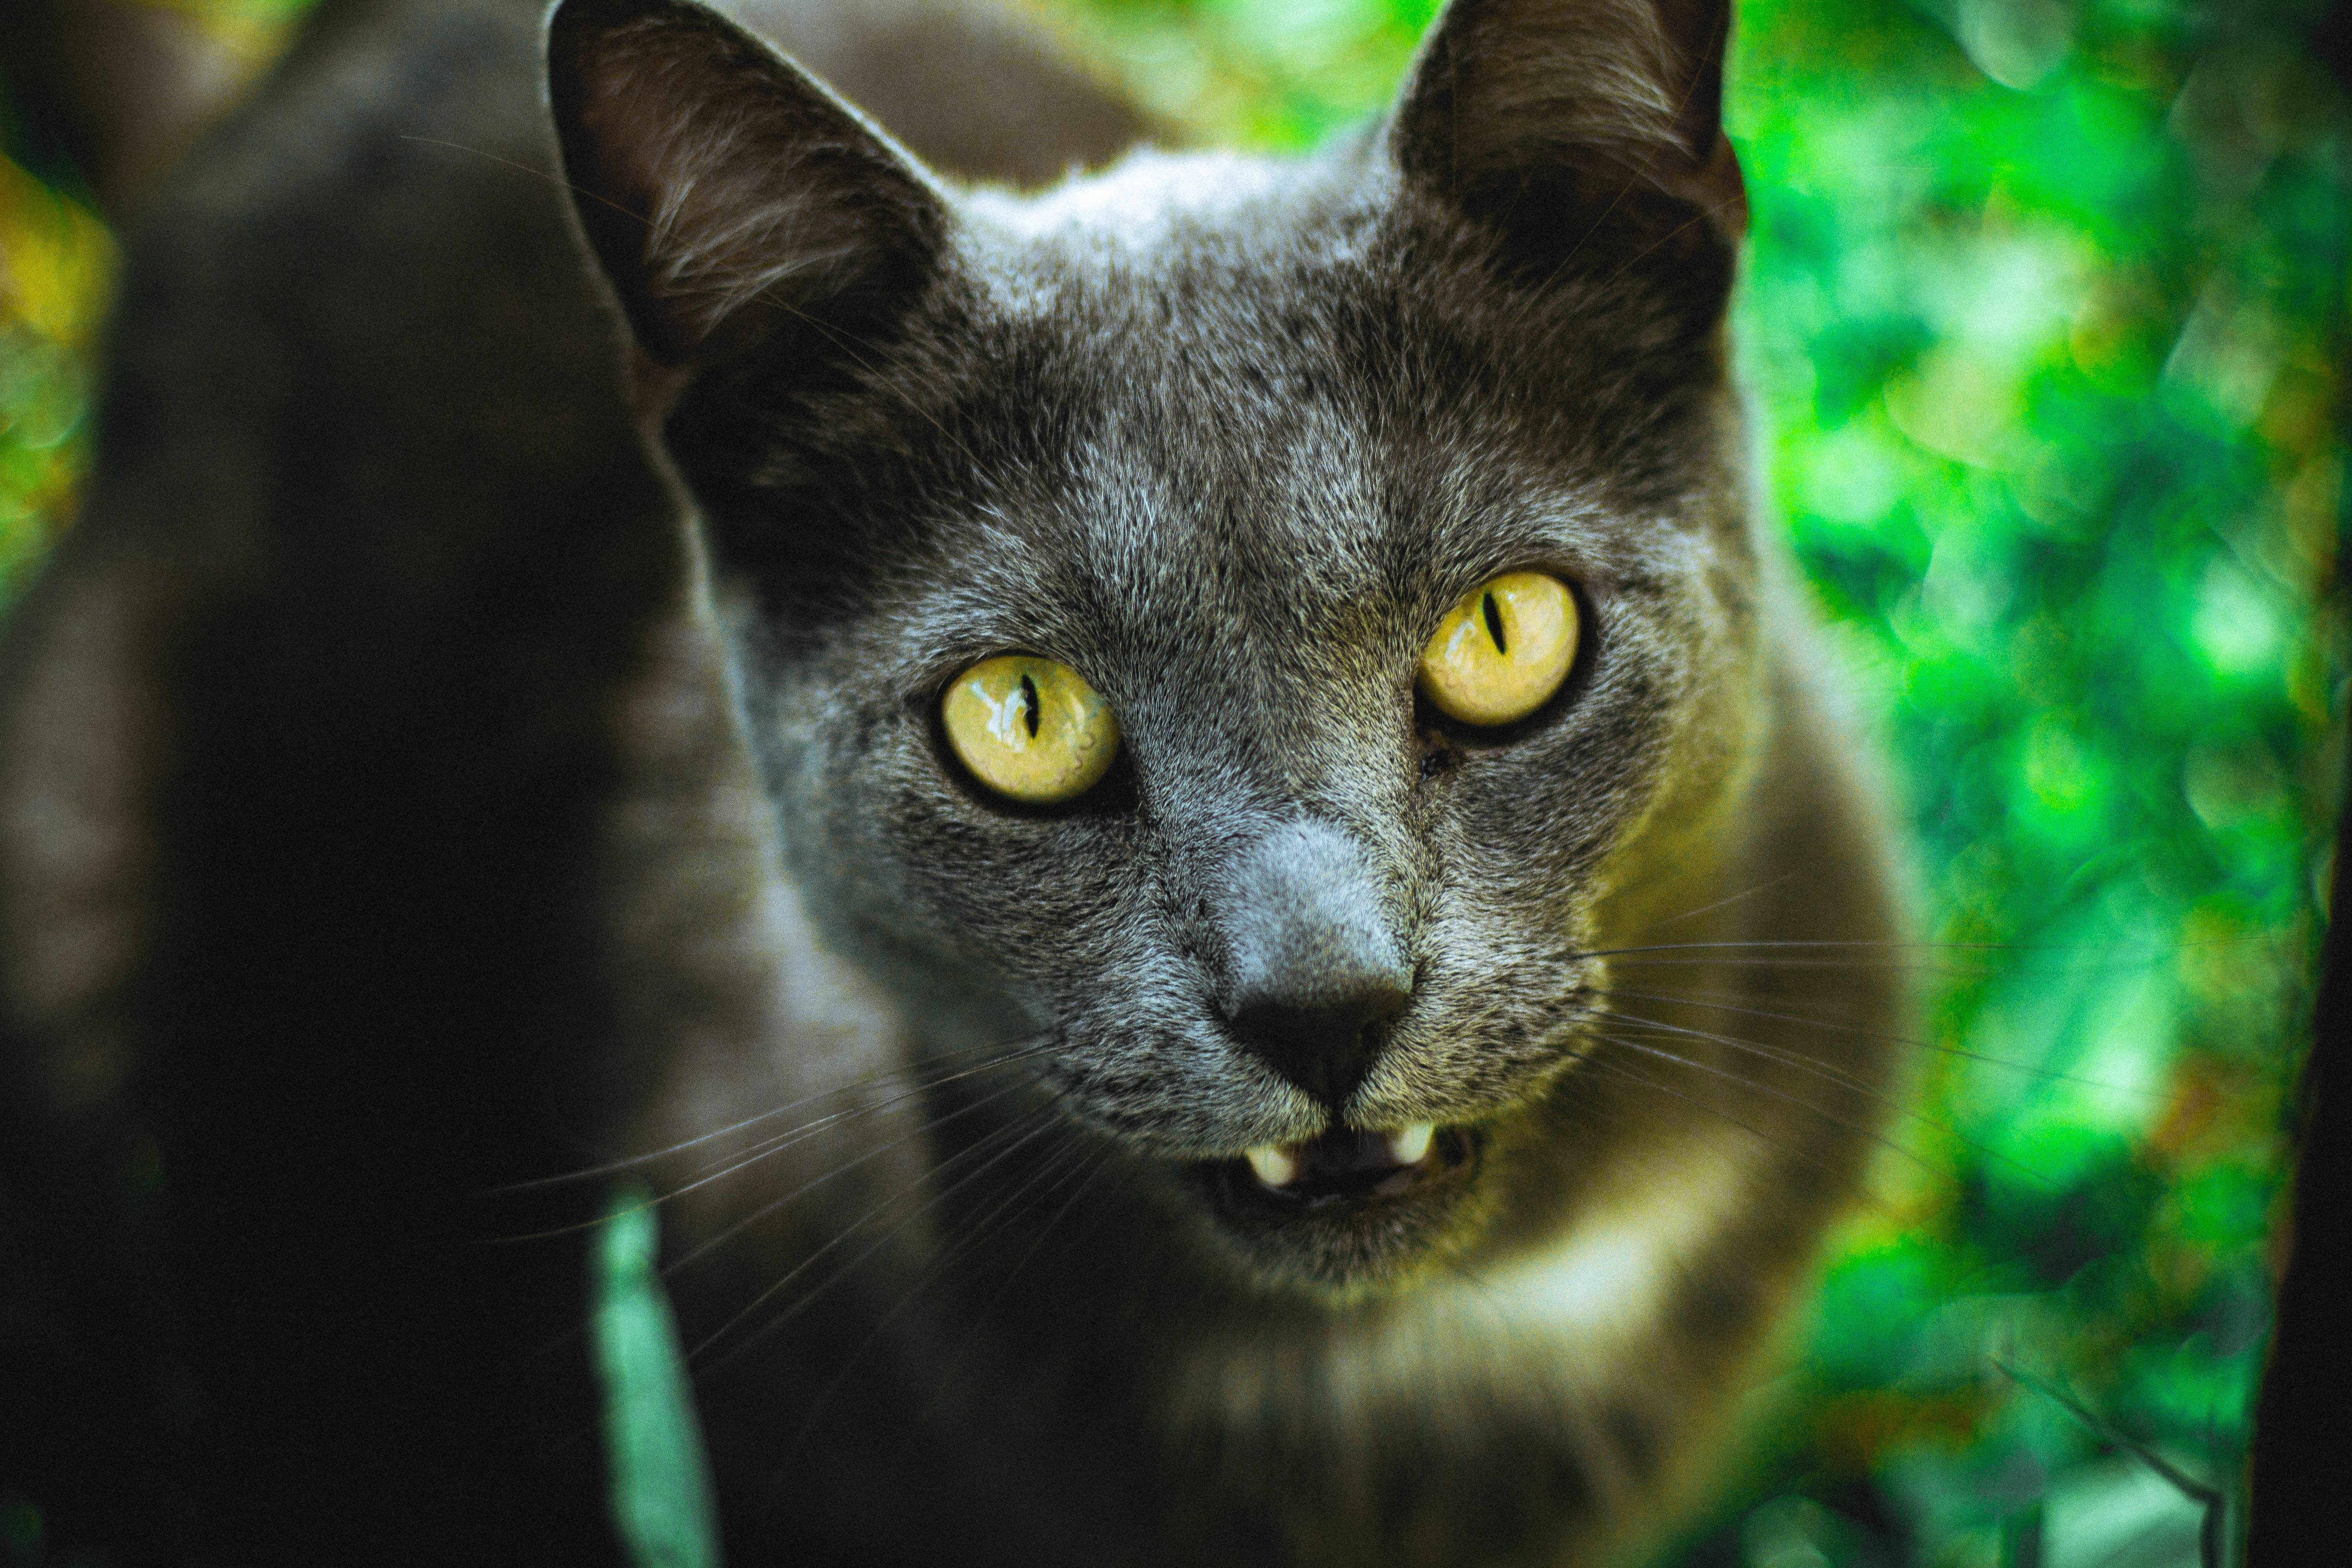
green, cat, mammal, black cat, fauna, close up, whiskers, eye, vertebrate, russian blue, korat, small to medium sized cats, cat like mammal